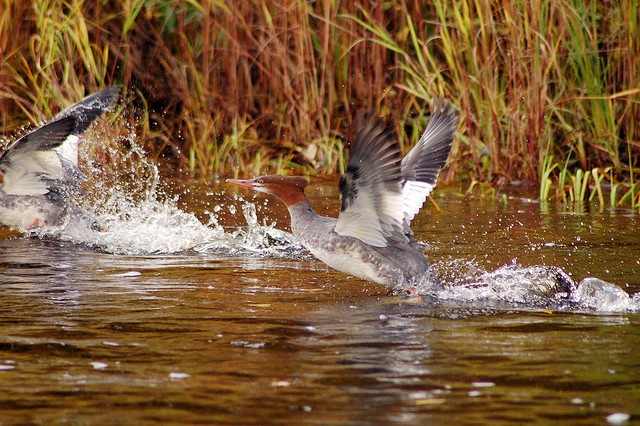
A couple of ducks flying above a river next to green grass.
a couple of birds are in the water
Some birds flying over the water in a pond
A couple of birds in the water by some grass.
Ducks make a splash as they take off from the water.